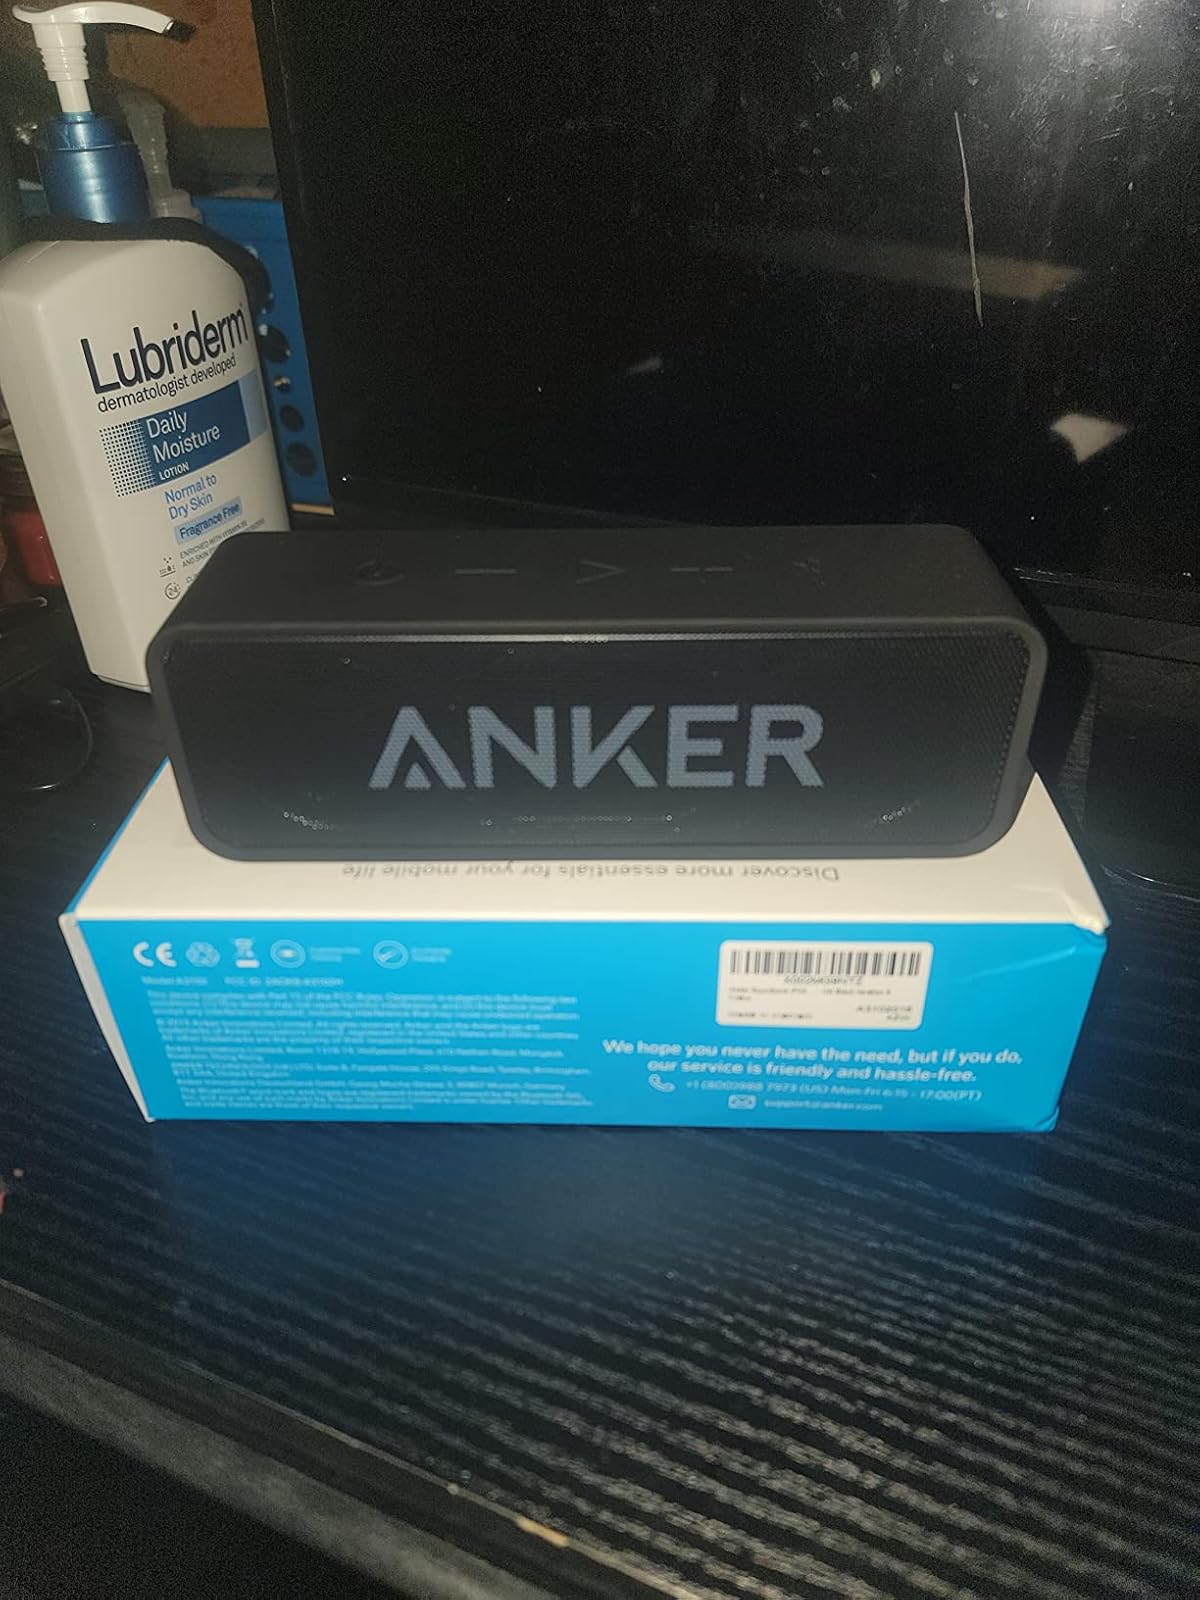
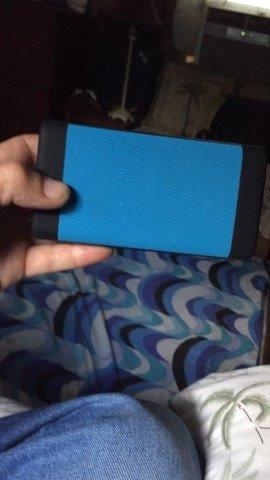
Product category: speaker
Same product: no